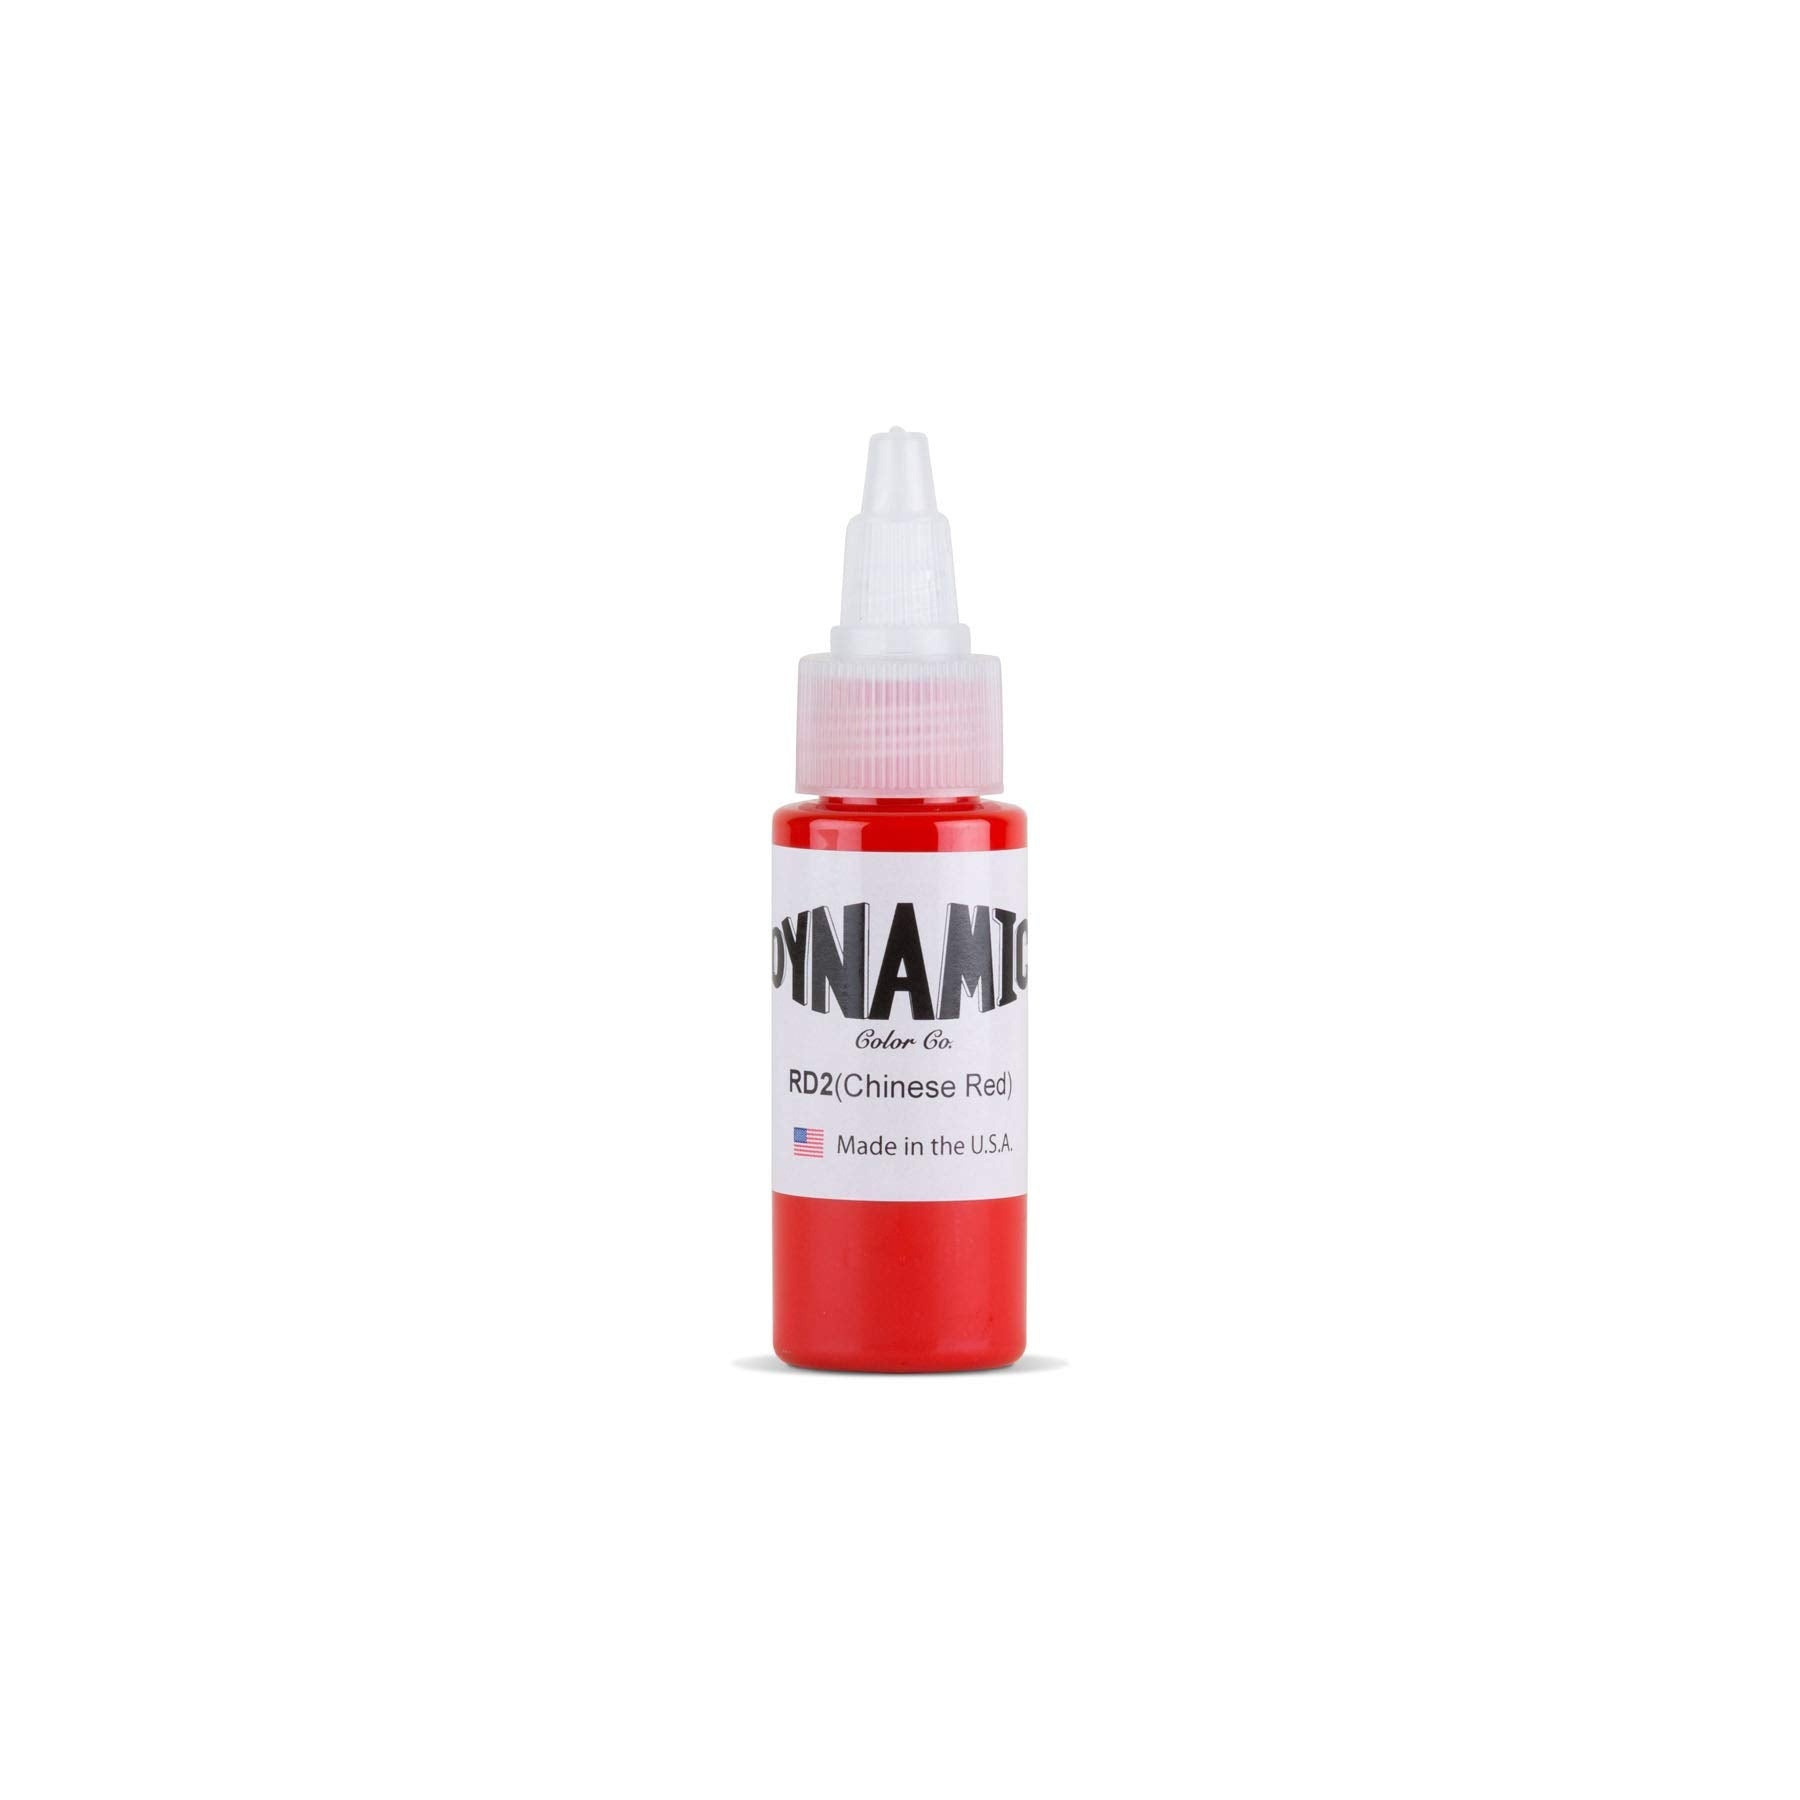
Dynamic Chinese Red Tattoo Ink Bottle 1oz
Pre-Dispersed Professional Tattoo Ink Mix Colors to Create Your Own Blends Made in the USA Vegan Never Tested on Animals Brand: Dynamic Color: Dynamic Size: **1 Ounce (Pack of 1)** | Color: **Chinese Red** Dynamic Color Tattoo Inks are professional quality, pre-dispersed inks that provide rich, bold, and long-lasting colors. Our renowned Dynamic Black is not only ideal for lining and shading but can also be used to mix grey wash. Dynamic Ink now offers a wide array of colors for every style of tattooing. Dynamic Ink's products push into the skin with ease and efficiency and produce optimal healing. Dynamic Ink products have proudly been manufactured in the U.S. since 1990.
Brand: Dynamic
Category: Business & Industrial > Piercing & Tattooing > Tattooing Supplies > Tattooing Inks